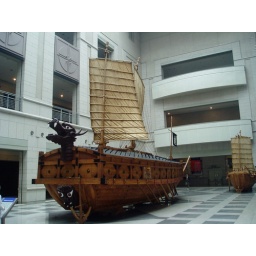
Korean turtle boat replica...produced by Admiral Yi Soon Sin